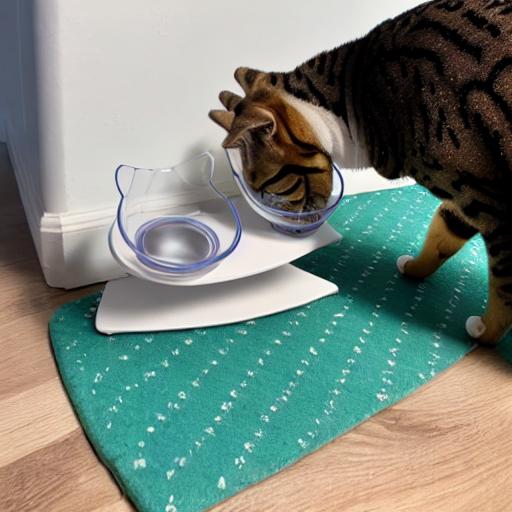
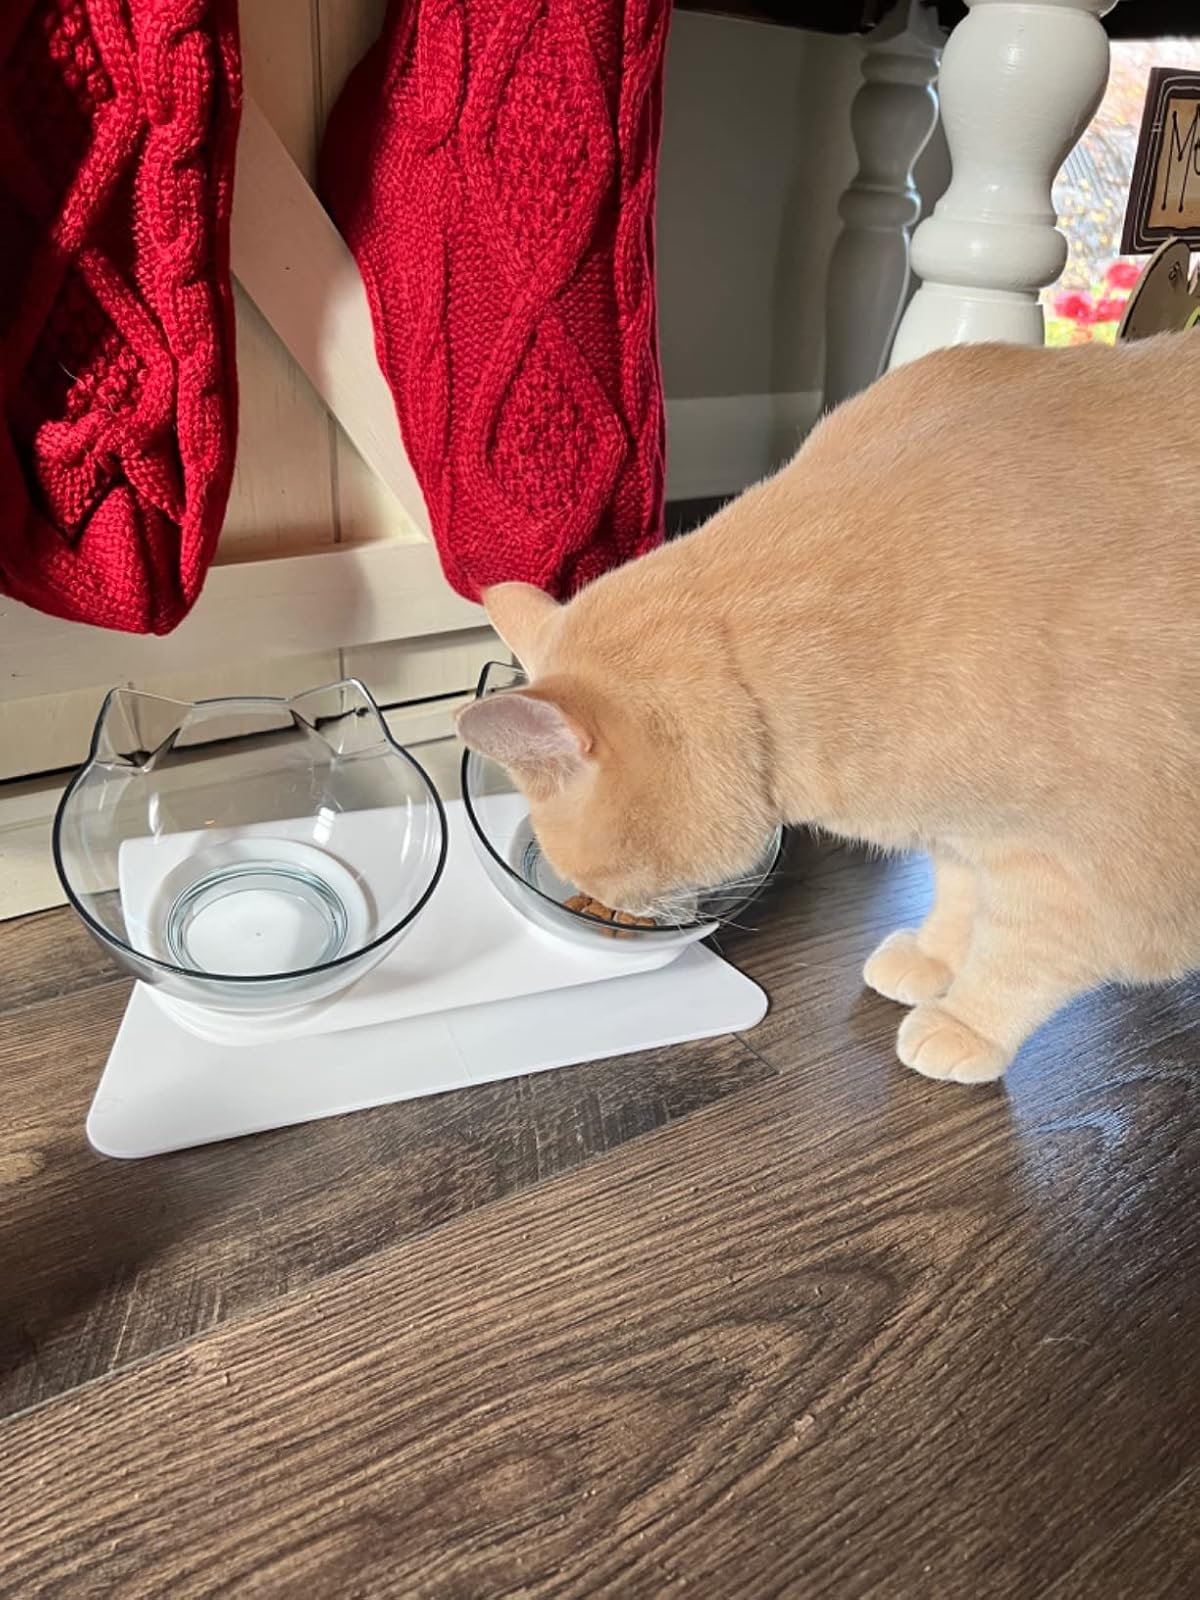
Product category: items_bowl
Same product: no